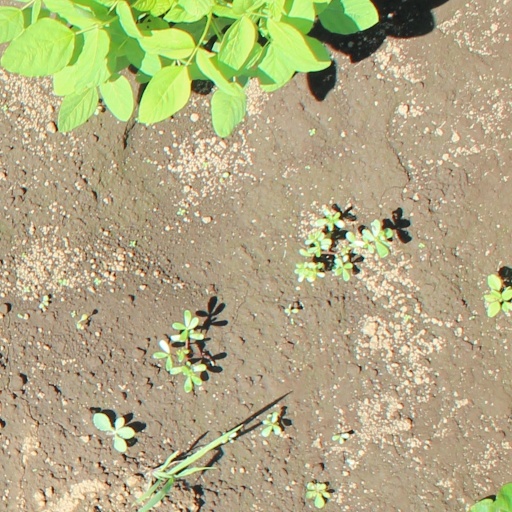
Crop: soybean